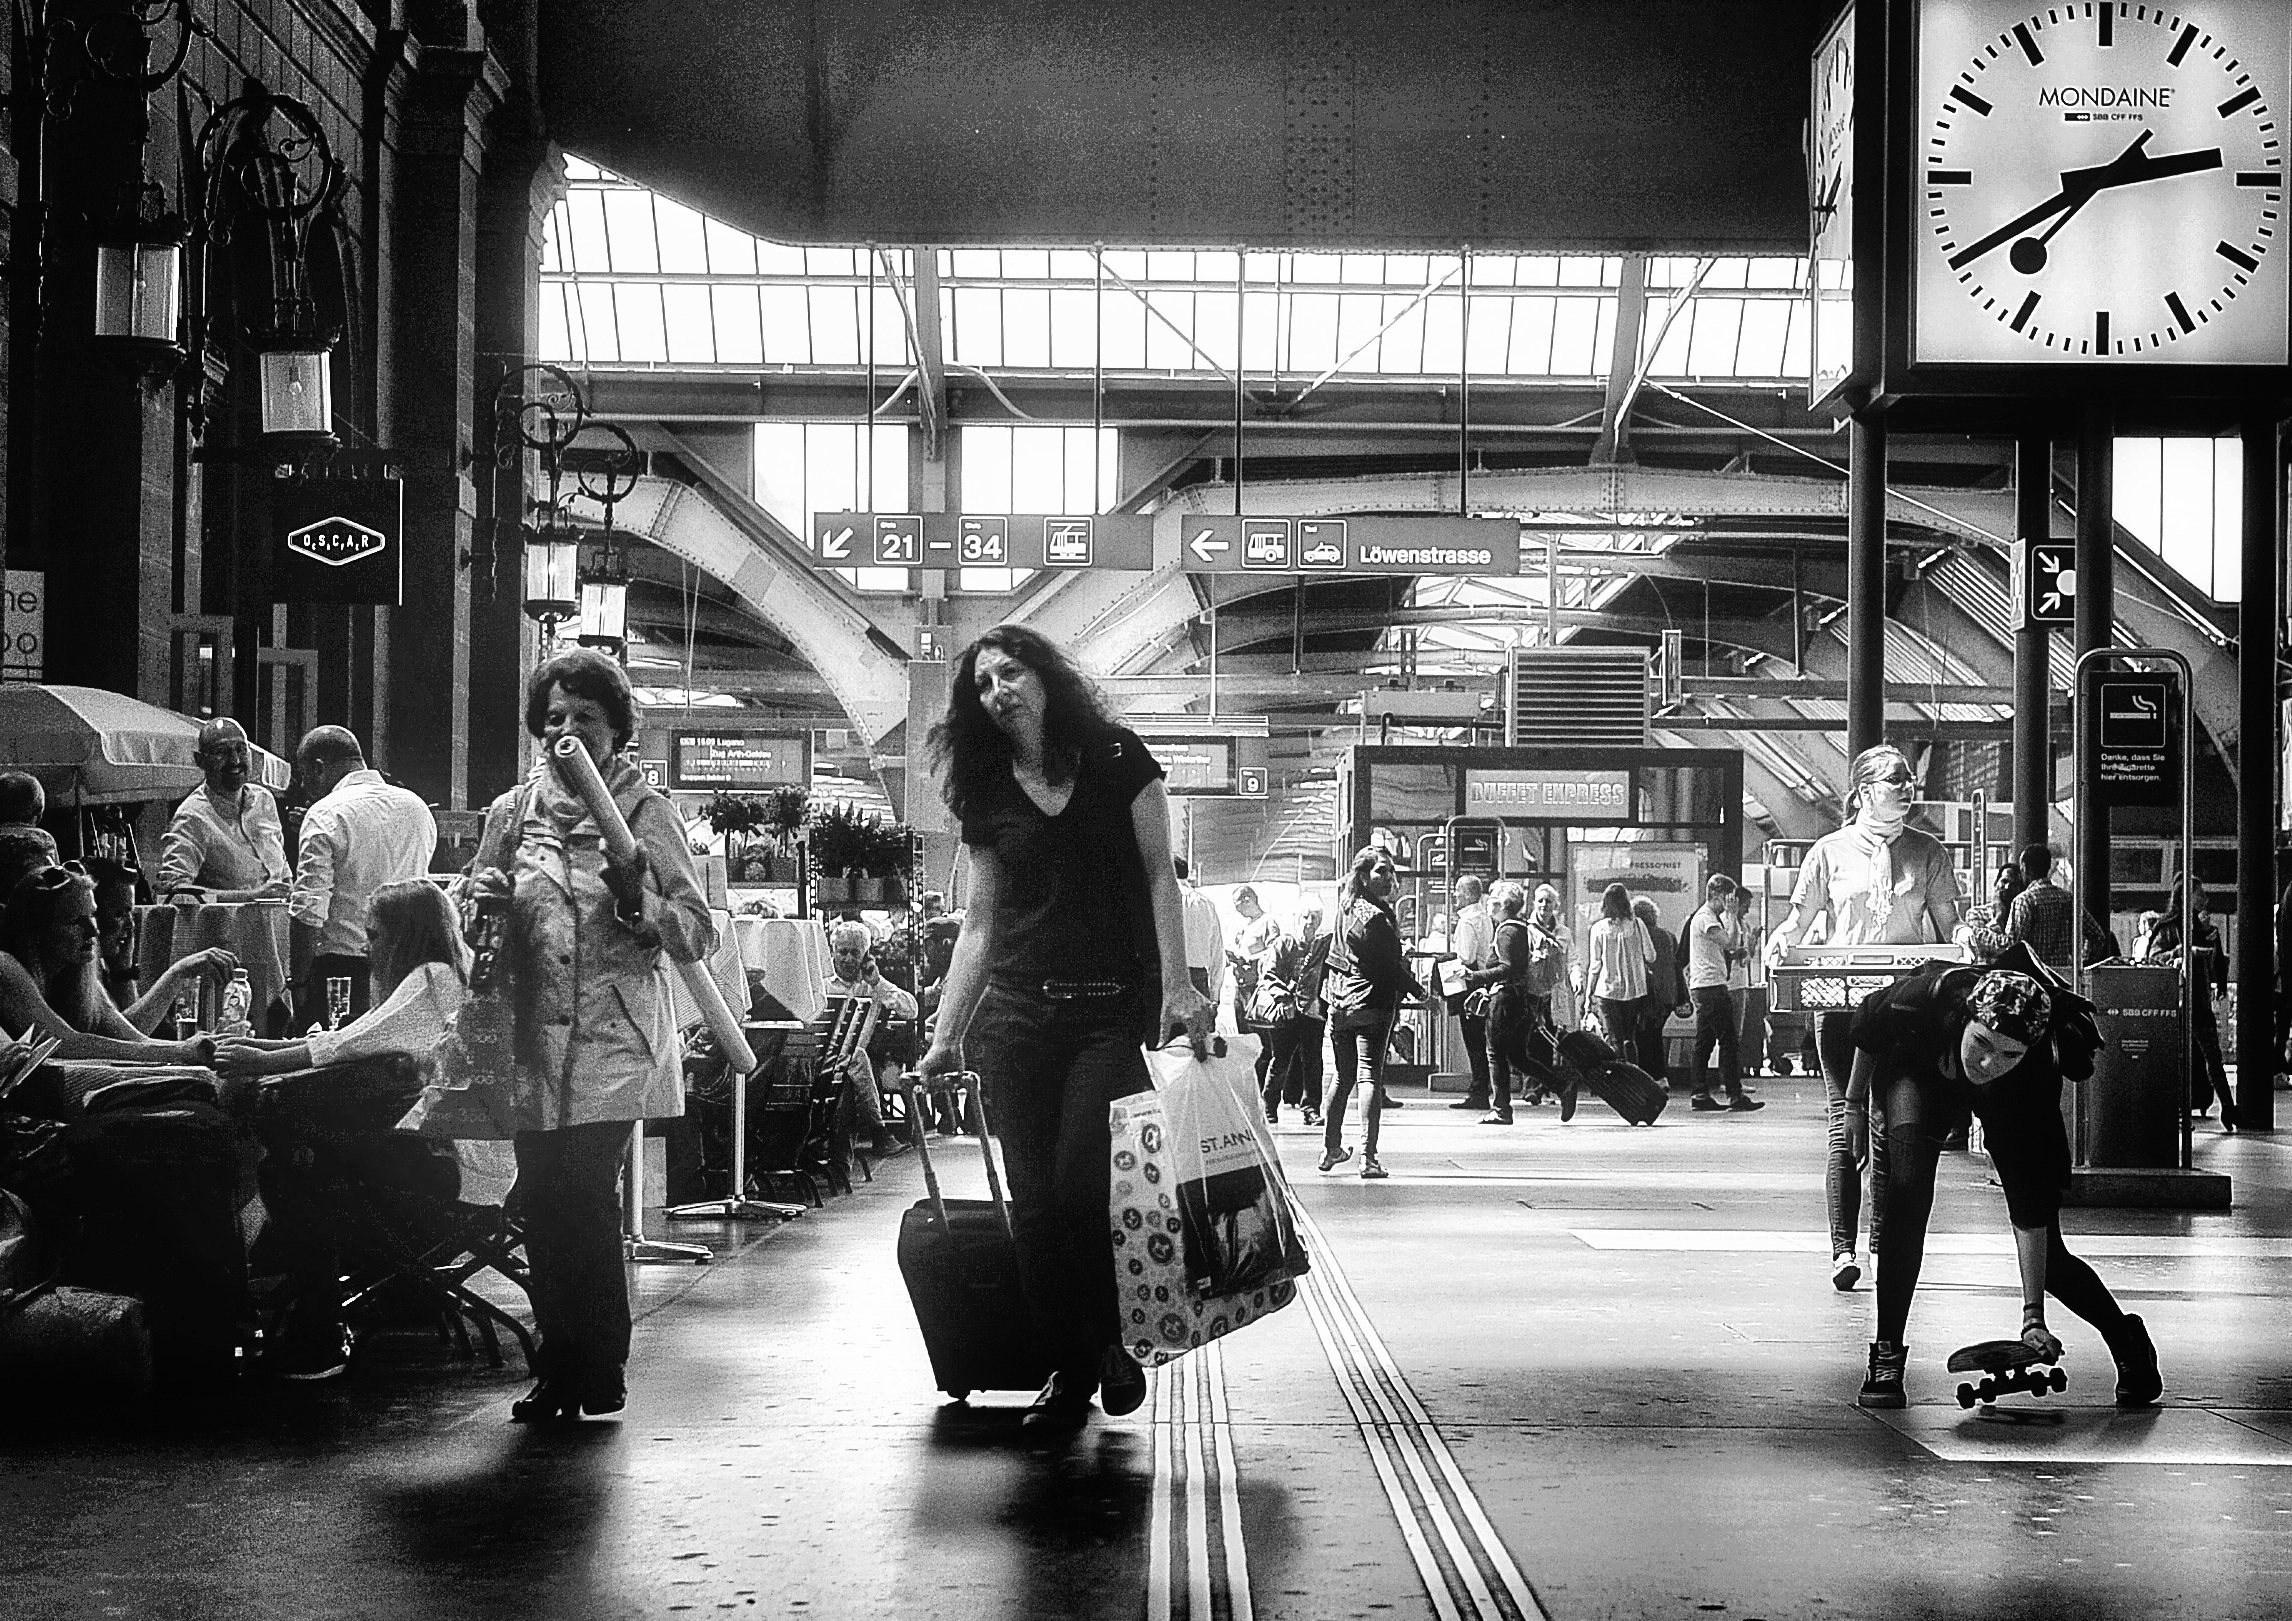
black and white, people, road, white, street, photography, city, urban, crowd, nikon, black, monochrome, streetphotography, bw, blackandwhite, infrastructure, photograph, snapshot, schweiz, switzerland, schwarzweiss, bahnhof, zurich, blancoynegro, schwarzweis, snapseed, schwarzundweiss, streetscene, centralstation, mainstation, sbb, streetpix, thomas8047, onthestreets, iamnikon, d300s, streetphotographer, streetartstreetlife, 175528, hb, z rigrafien, stadtz rich, mondaine, urban area, monochrome photography